Cockchafer

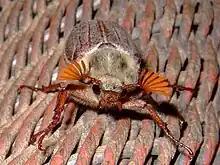

Adults of "M. melolontha" reach sizes of in length. Behind their heads they have a black pronotum covered with short hairs. This black coloration distinguishes them from their close relative "M. hippocastani", whose pronotum is brown. The top of their bodies have hard, brown elytra and a black thorax, while their underside is black and partly white on the sides. They have a dark head with two antennae with ten segments each. Male cockchafers have seven "leaves" on their antennae, whereas the females have only six.